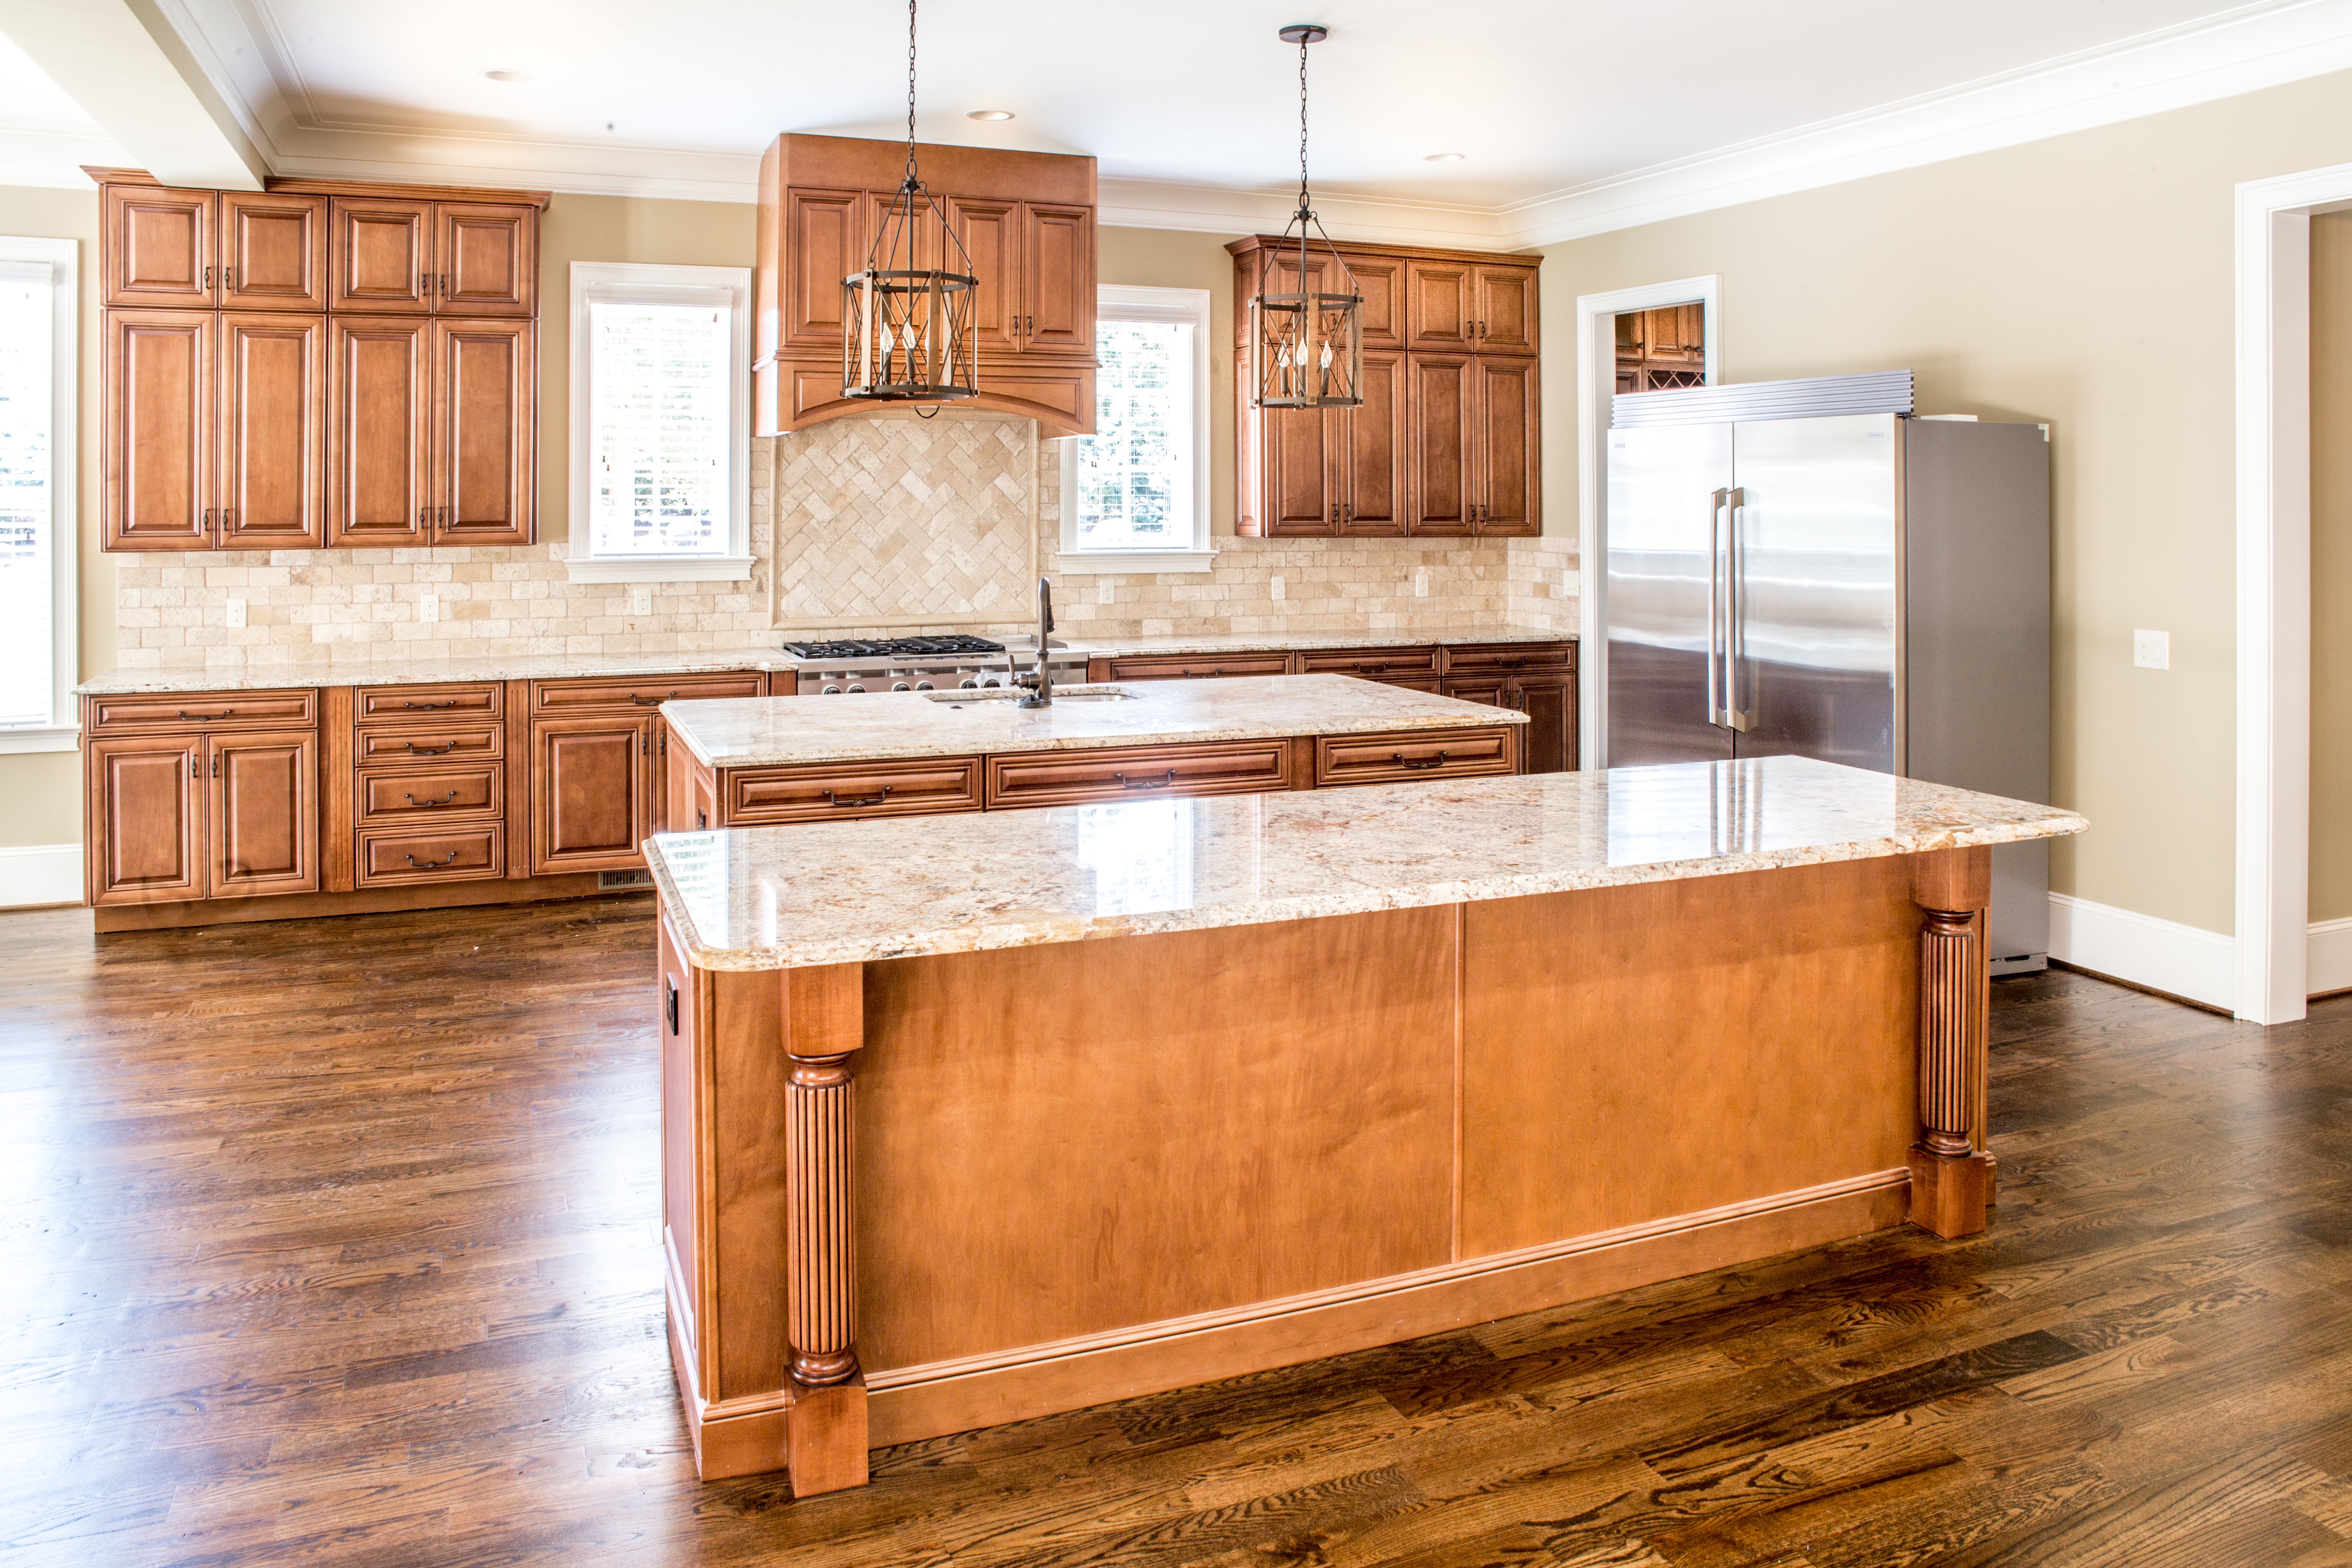
wood, floor, interior, home, kitchen, property, furniture, room, countertop, interior design, hardwood, estate, real estate, flooring, home interior, luxury kitchen, luxury home interior, wood flooring, laminate flooring, cabinetry, cuisine classique